James Parker (rugby league)

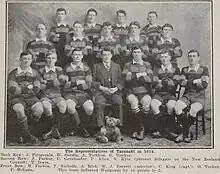
Parker, in the middle row on the left of the 1914 Taranaki representative rugby league team.

Parker played for New Zealand against the 1914 touring Great Britain Lions before going on the 1919 tour of Australia where no test matches were played.